Allison Wolfe

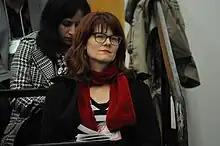
Wolfe attending the EMP Pop Conference in Los Angeles, 2011.

Allison Wolfe (born November 9, 1969) is a Los Angeles–based singer, songwriter, writer, and podcaster. As a founding member and lead singer of the punk rock band Bratmobile, she became one of the leading voices of the riot grrl movement.